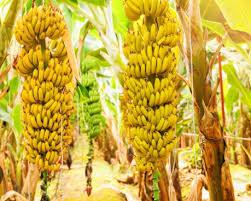
Mkulima ameziwacha ndizi zake kwa shamba mpaka zimeiva sana karibu kuharibika. Mkulima anapaswa kutoa ndizi zake kwa shamba kama bado mbichi na azipeleke kwa [cs]store[cs] ama kwa nyumba ili kuanza kuiva zikiwa kwa nyumba.